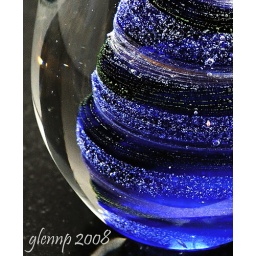
Object on black granite, SB600 above object at 1/16 power through white tracing paper. Vivitar 283 at 1/32 against white backdrop.